Elizabeth Farrand

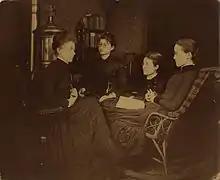
Four University of Michigan Women Medical Students of the Eighteen Eighties. Elizabeth M. Farrand is second from the right

Elizabeth Martha Farrand (March 31, 1852 – August 17, 1900) was an author and librarian. She wrote the second book-length history of the University of Michigan and the one that was most frequently cited thereafter, "History of The University of Michigan", in 1885. Prior to that she served as assistant librarian at the University of Michigan in Ann Arbor, Michigan, from 1878 until 1884 at a time when that position and the university librarian were the only full-time positions in the library and both were listed among the “faculty” positions in the university's general register. In a seemingly surprising career change, she left the library after being accepted to the university's medical school, from which she received an M.D. degree in 1887. After a year's residency training at the Woman's Hospital in Detroit, she spent the rest of her life in private medical practice in Port Huron, Michigan, where she died in 1900.